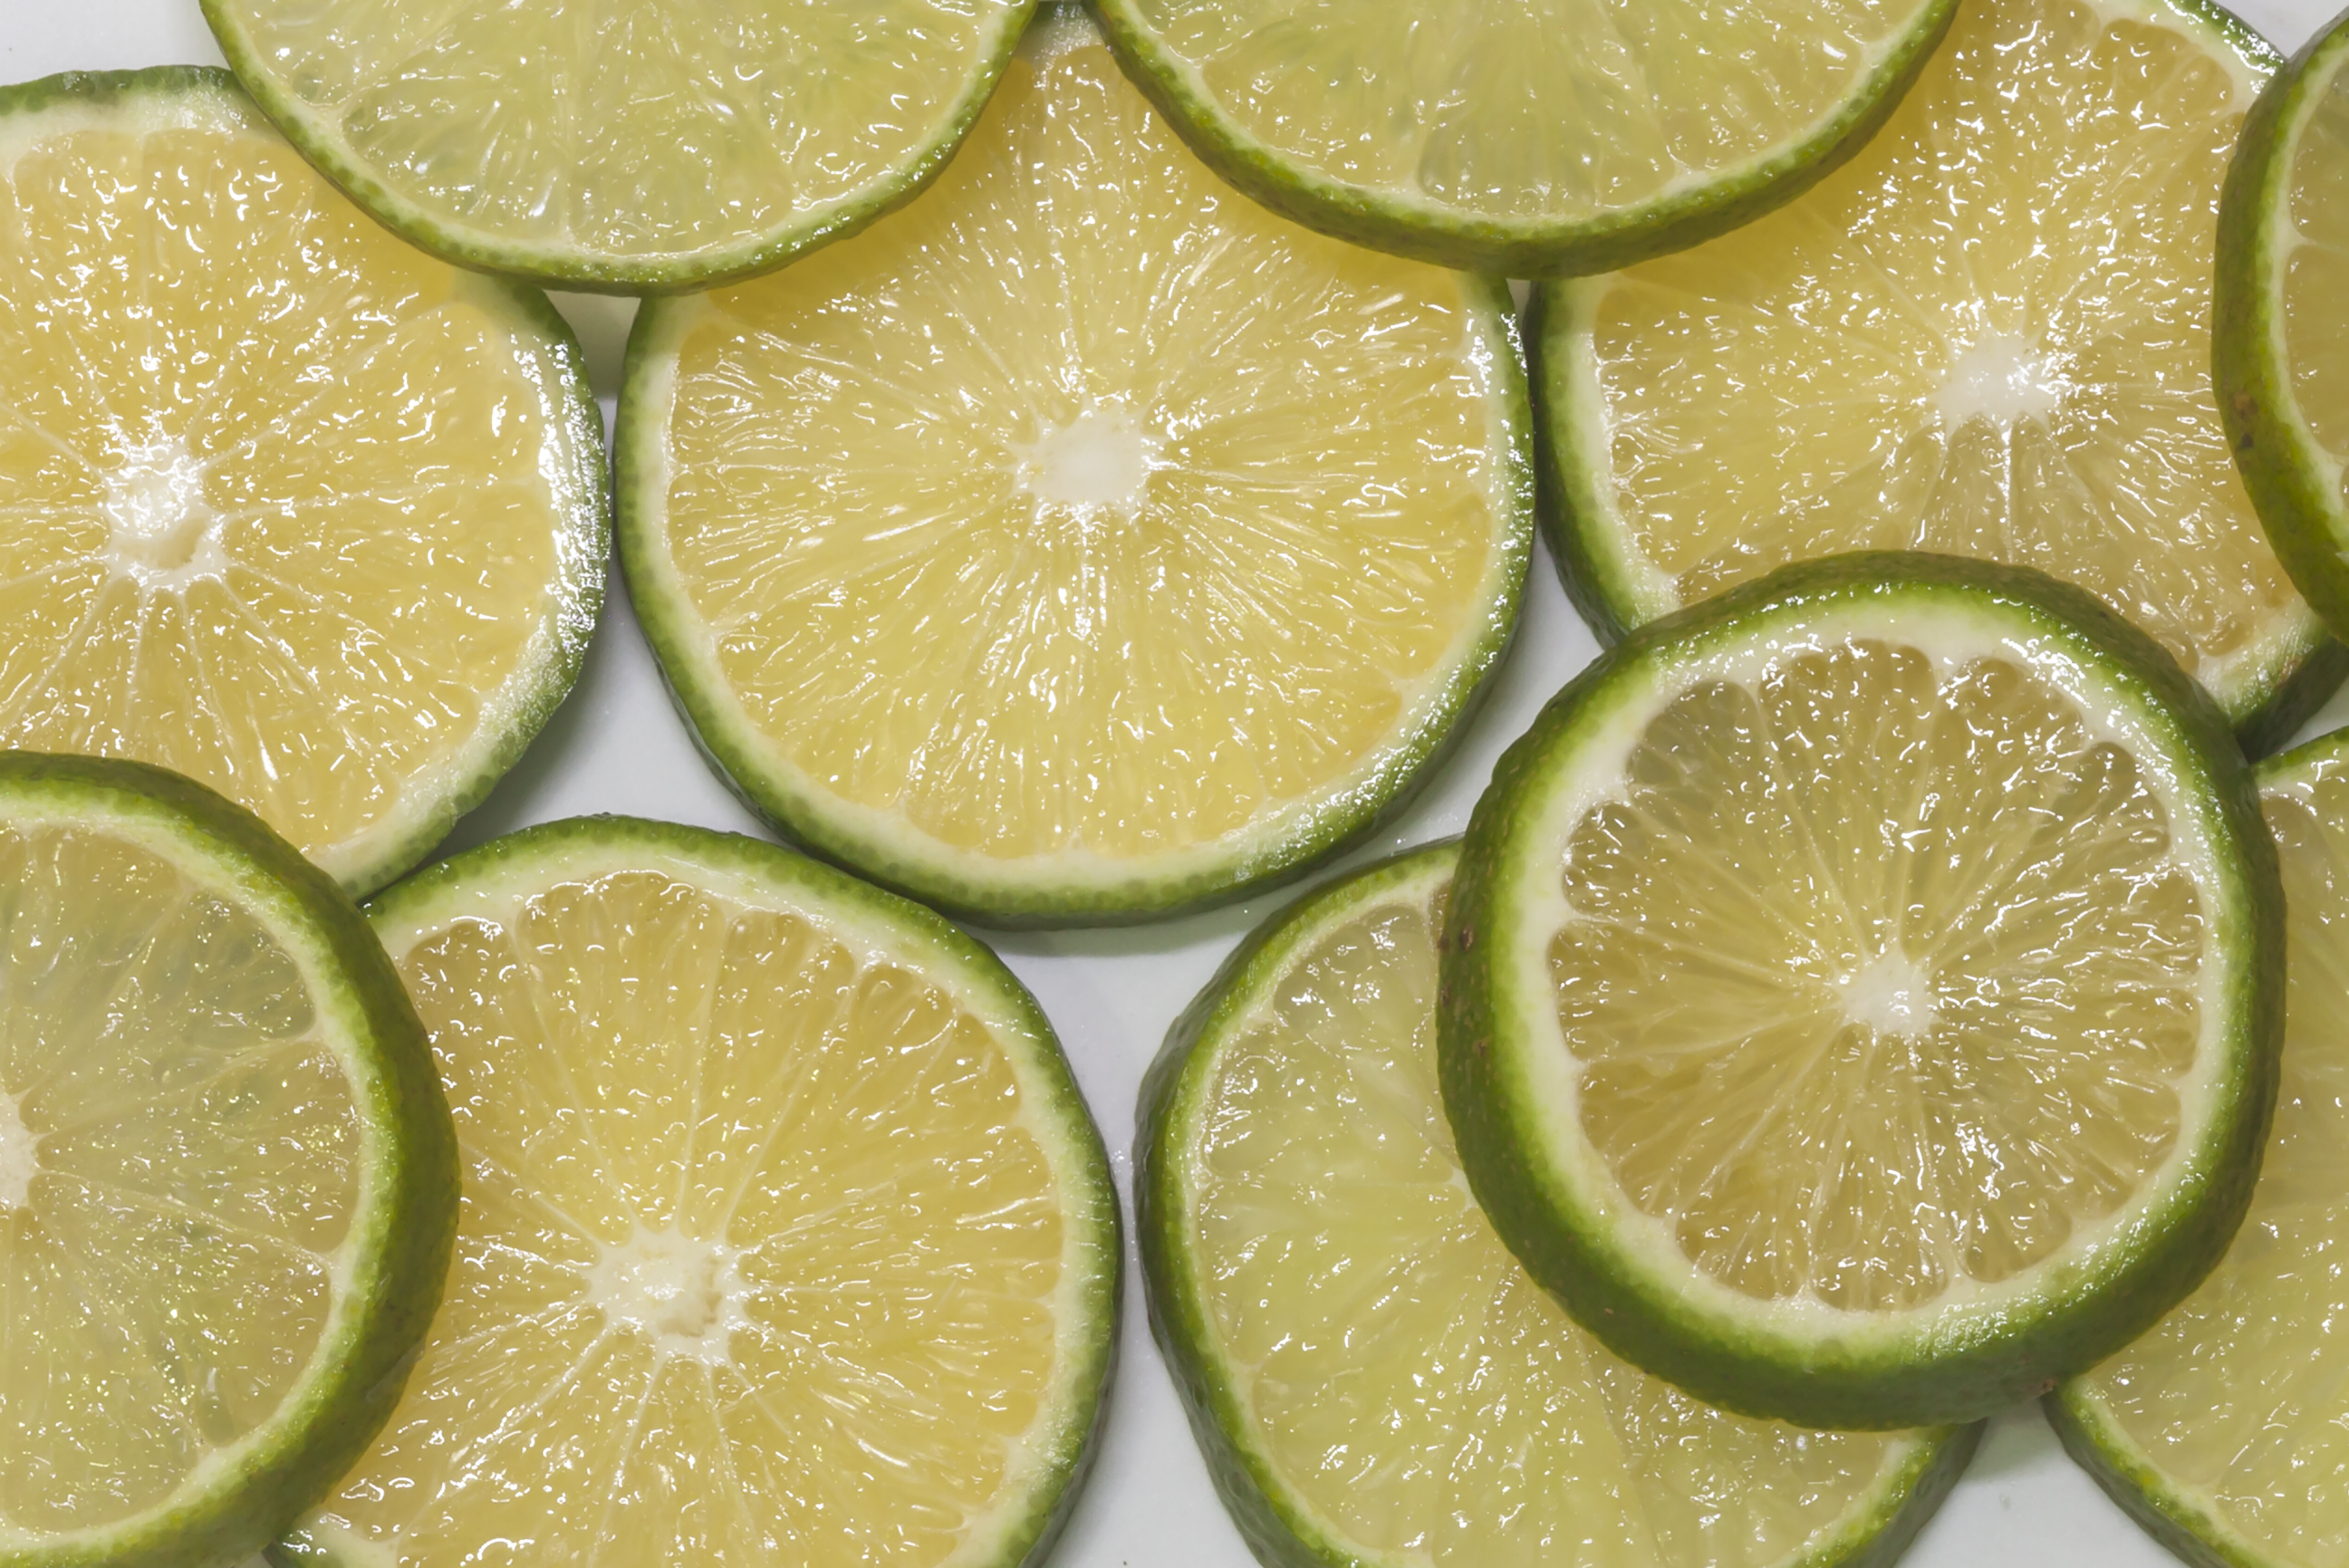
lemon, lime, food, citrus, key lime, lemon lime, fruit, produce, persian lime, citric acid, sweet lemon, vegetarian food